Dumpdon Hill

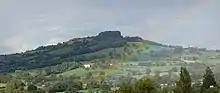
A view of Dumpdon Hill.

Dumpdon Hill is an Iron Age Hill Fort near Honiton in Devon. Somewhat overshadowed by its better known neighbour Hembury Fort it is nonetheless as impressive an earthwork.